Answer in natural language. Is brown colour cube shape wooden material to the left of wall paint? Choose between the following options: no or yes
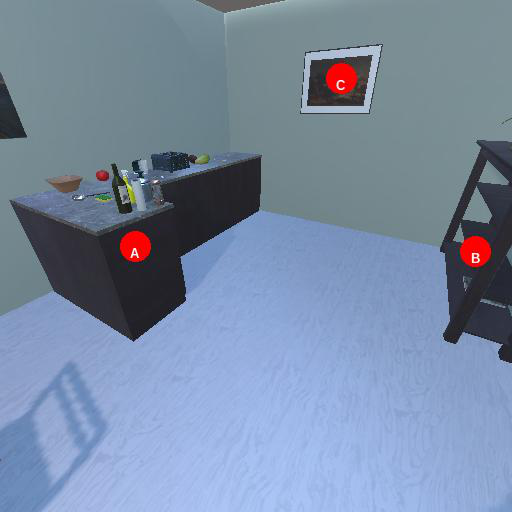
<answer>no</answer>